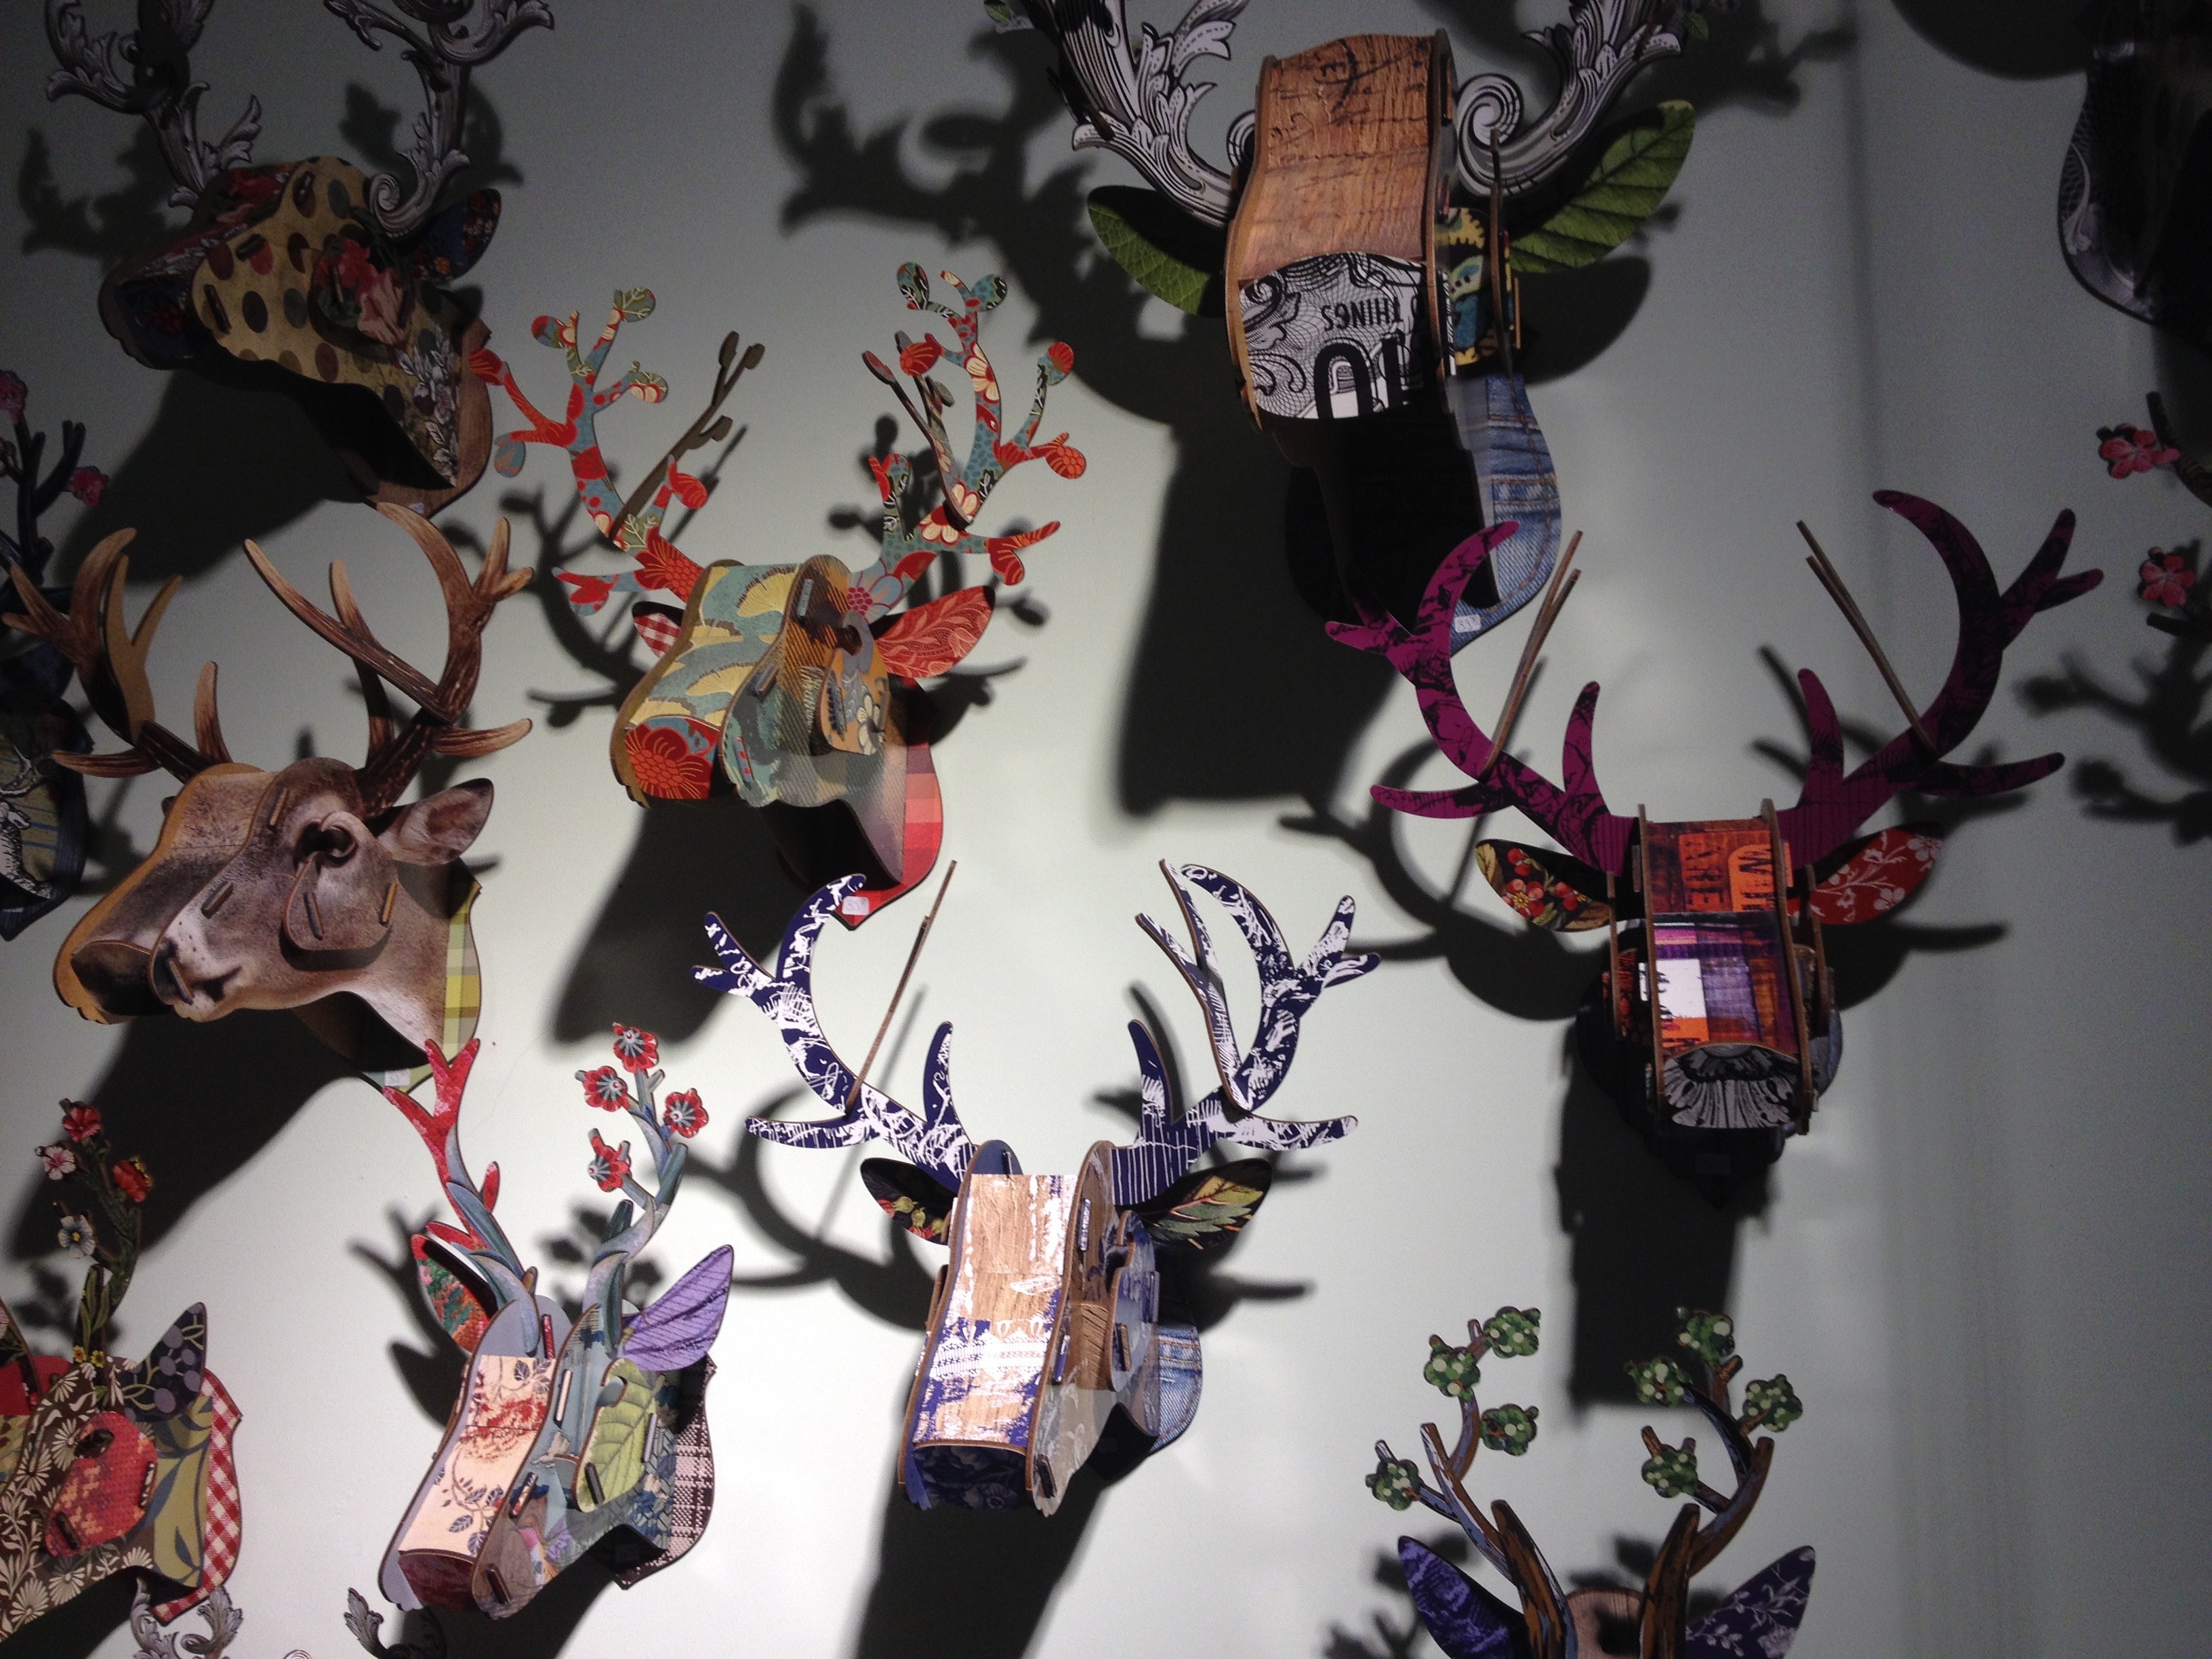
tree, snow, winter, texture, flower, animal, wall, celebration, deer, gift, decoration, pattern, symbol, holiday, object, christmas, toy, decor, laser, ornament, santa, art, drawing, design, happy, year, decorative, reindeer, new, december, xmas, greeting, merry, cartoon, christmas pattern